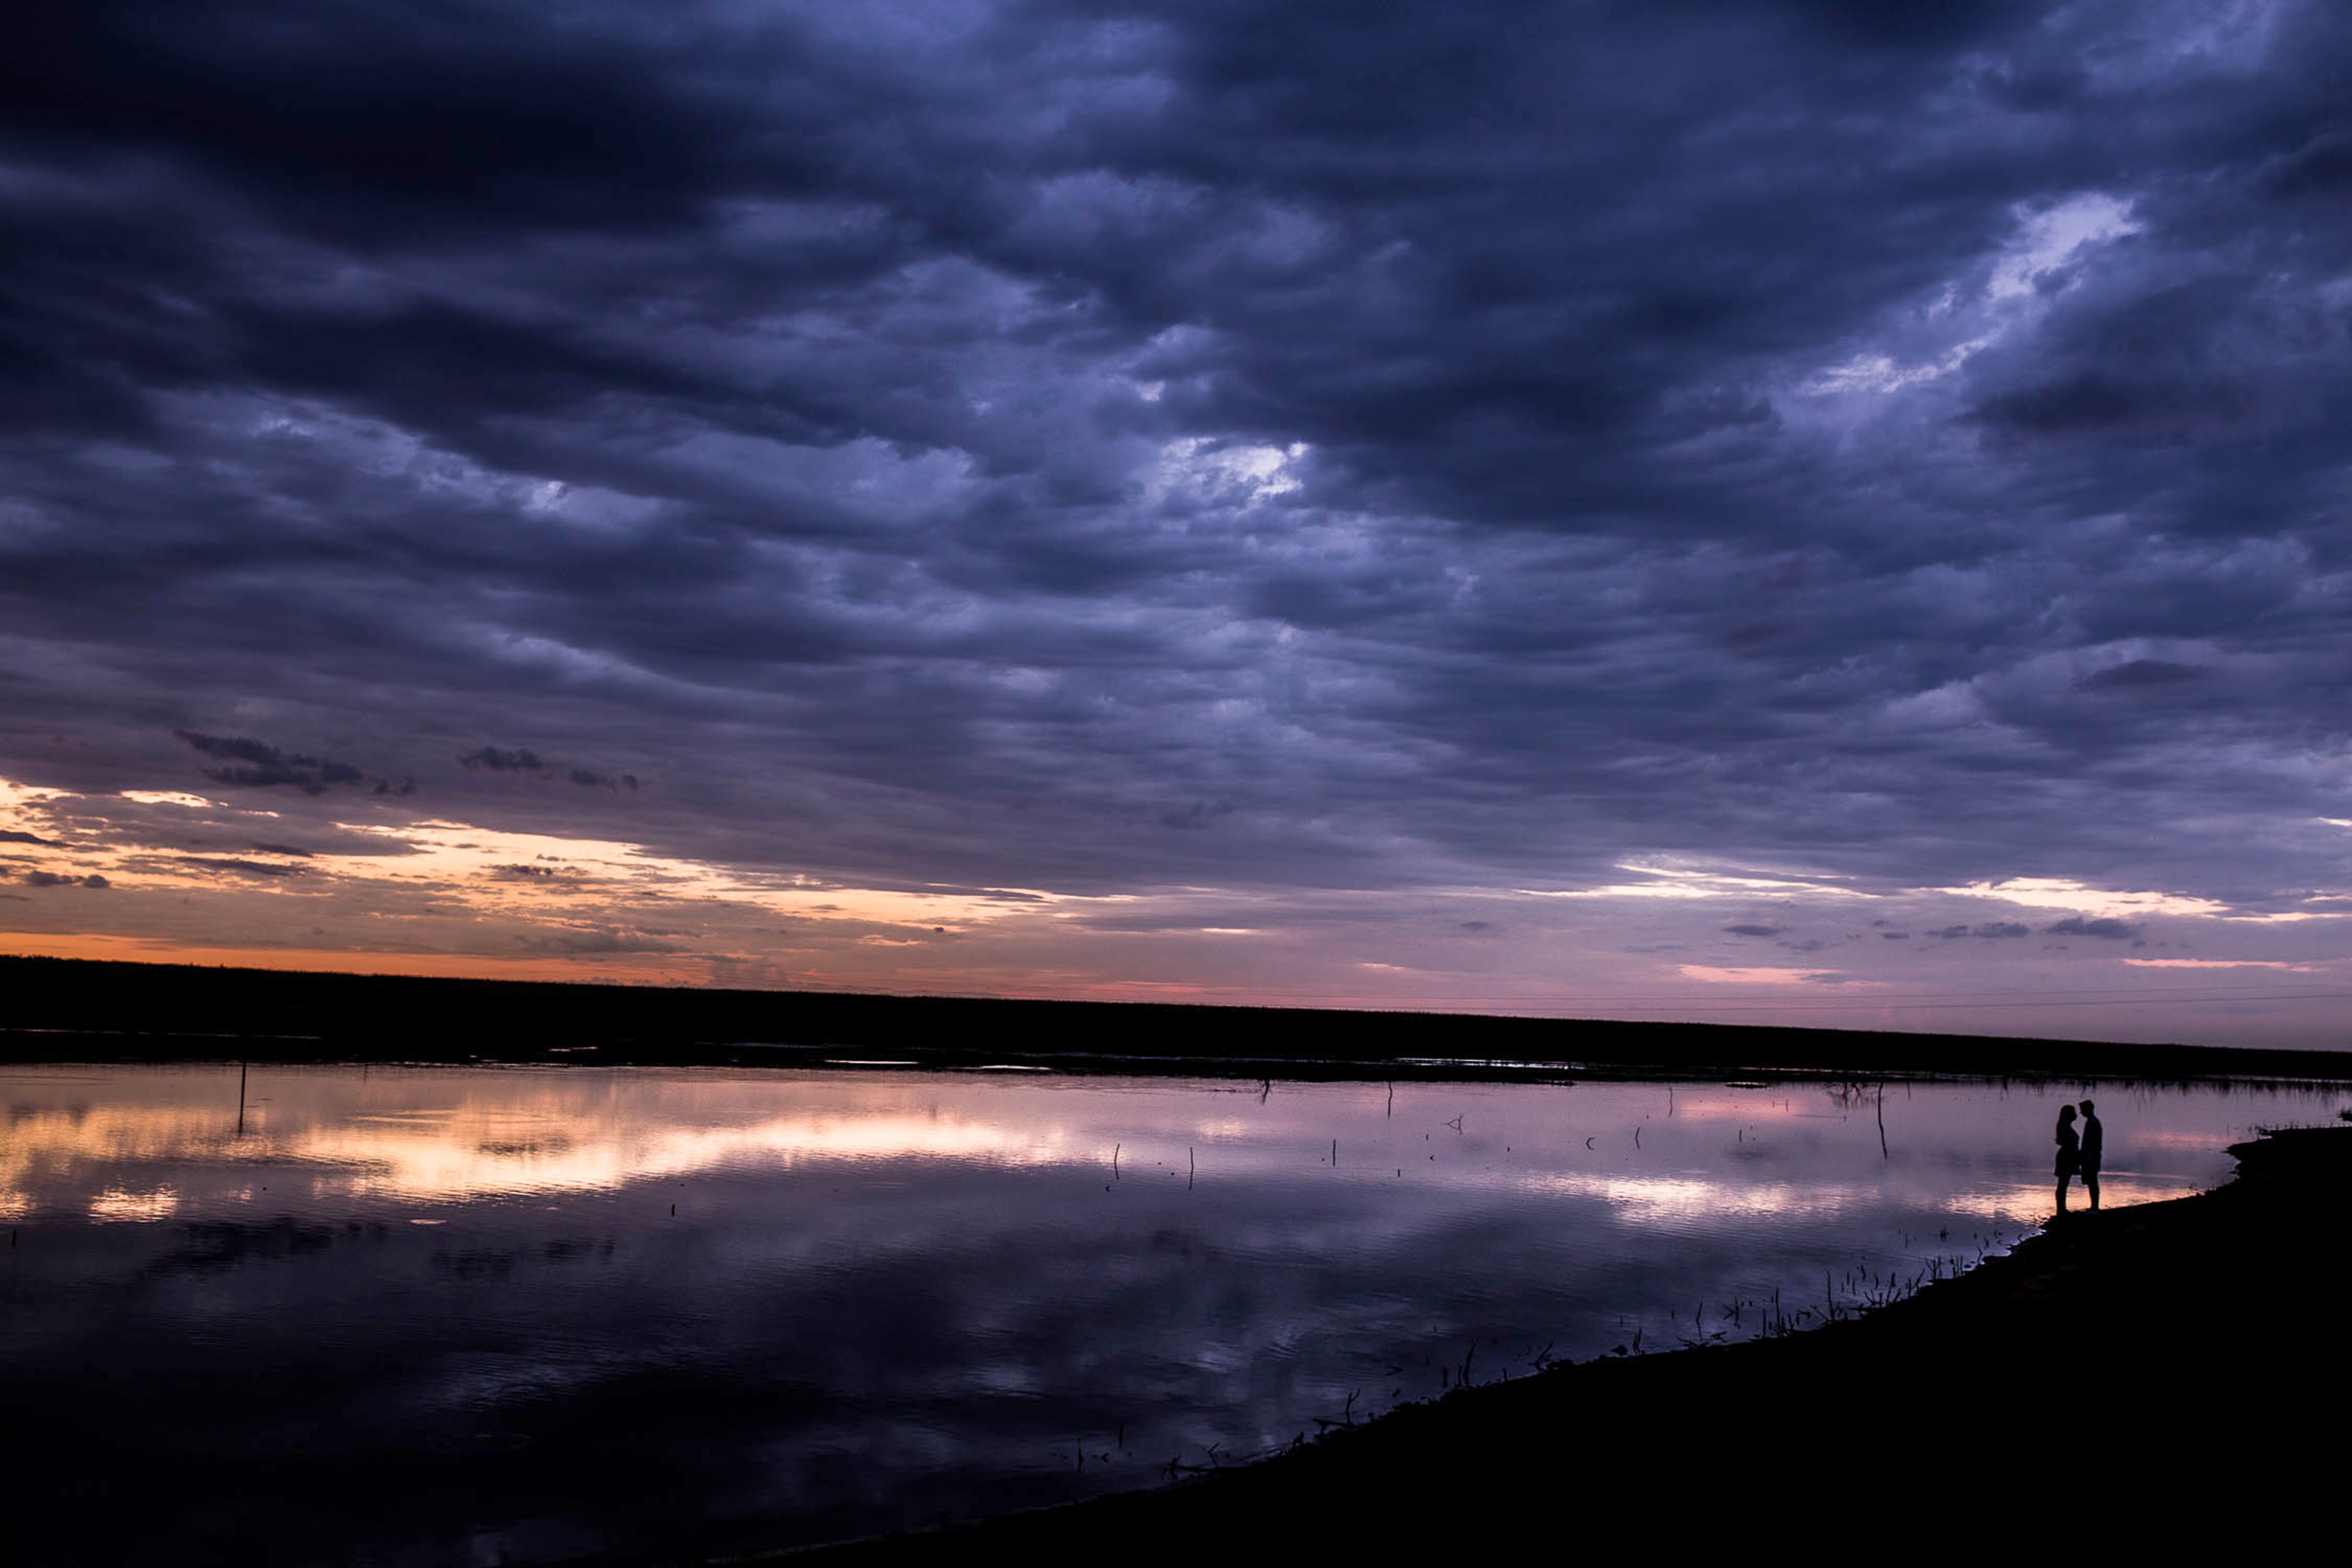
sea, coast, ocean, horizon, cloud, sky, sunrise, sunset, sunlight, morning, wave, dawn, atmosphere, dusk, evening, reflection, loch, afterglow, meteorological phenomenon